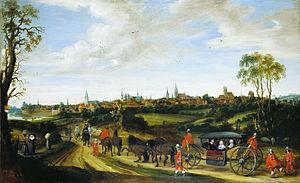
Le siècle d'or néerlandais désigne une période de l'histoire des Pays-Bas comprise entre 1584 et 1702, qui voit la république des Provinces-Unies, fondée en 1581 par l'Union d'Utrecht, se hisser au rang de première puissance commerciale au monde, tandis que le reste de l'Europe se débat dans les affres d'une stagnation et d'une récession qui dure par endroits jusqu'en 1750. La liberté de culte qui règne aux Pays-Bas y attire les personnes les plus diverses ; ces réfugiés rejoignent une république en pleine croissance, qui leur offre travail et liberté d'opinion. Écrivains et érudits s'y établissent pour enseigner et publier en liberté ; avec la fondation de l'université de Leyde et le développement des sciences humaines et des sciences naturelles, le pays devient l'un des centres du savoir.